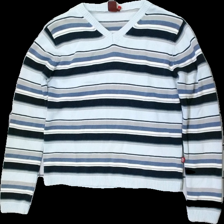
View: front
Type: Sweater
Category: Ladies
Brand: Havana
Colors: Blue, White, Grey
Material: 100% cotton
Pattern: Striped
Cut: Regular
Size: M
Season: All
Damage location: middle right
Damage 2 location: bottom center
Damage 3 location: middle right
Price range: 50-100
Recommended usage: Reuse
Description: tjock långärmad tröja, randig